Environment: real
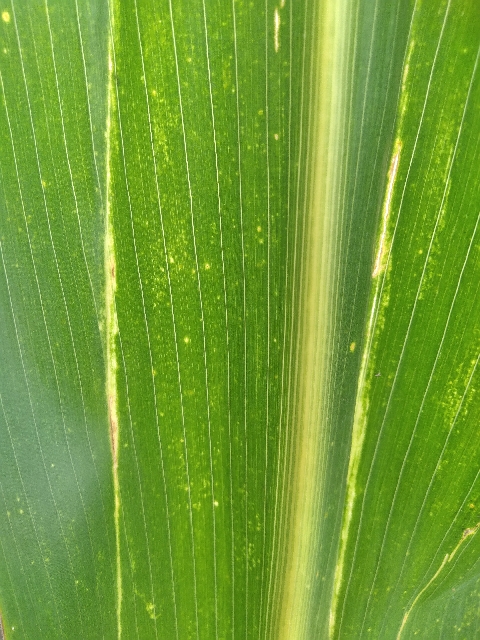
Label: lethal_necrosis